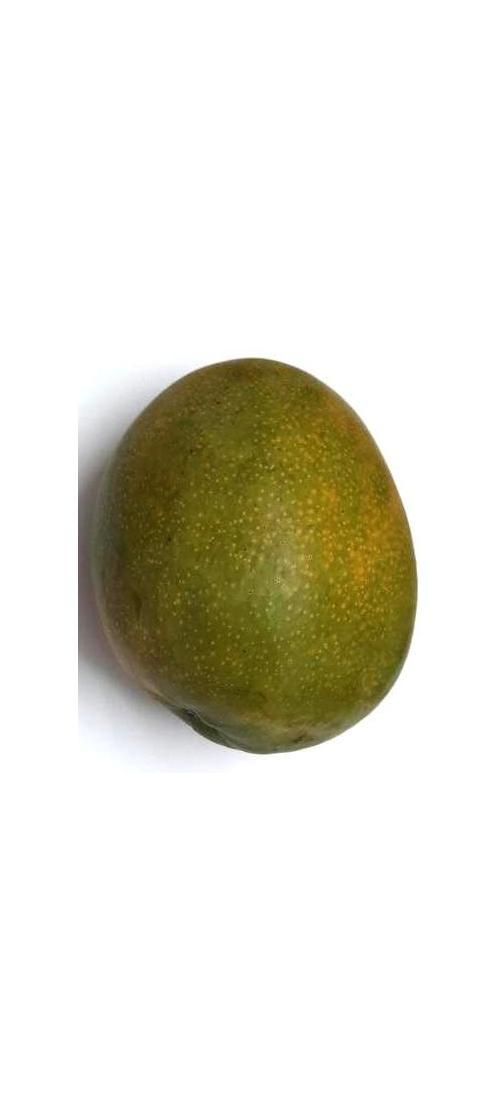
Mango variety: Bari-4